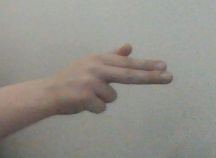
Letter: ghain